Dunkeld

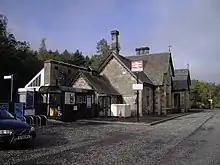
Dunkeld and Birnam Railway Station

The left arm of the 'Y' leads along Cathedral Street to the medieval cathedral, and the right arm (now largely blocked off) originally led to Dunkeld House, built by Sir William Bruce in 1676-84 for the 1st Marquis of Atholl. Demolished in 1827, this was one of Scotland's major 17th-century mansions. A neo-Gothic replacement was begun on the same site but never completed (no visible remains). The area around the cathedral was the original focus of settlement in Dunkeld in medieval (and doubtless earlier) times. Here stood the manses of the Cathedral clergy, with the Bishop's Palace to the west of the church.